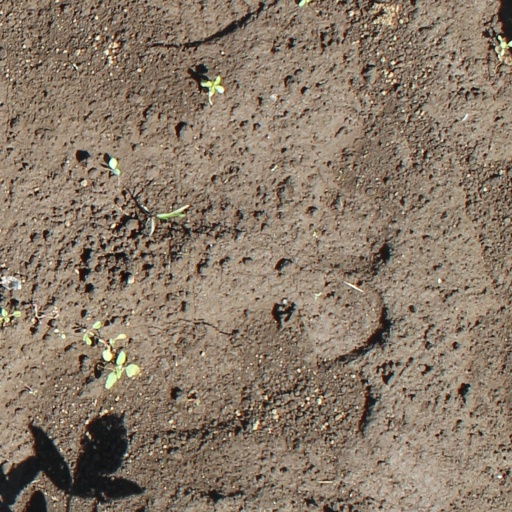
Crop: soybean